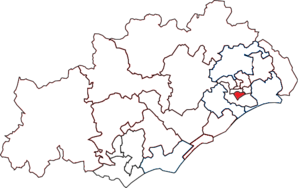
Situation du canton dans le département de l'Hérault
Le canton de Montpellier 4 est un canton français situé dans le département de l'Hérault, dans l'arrondissement de Montpellier.